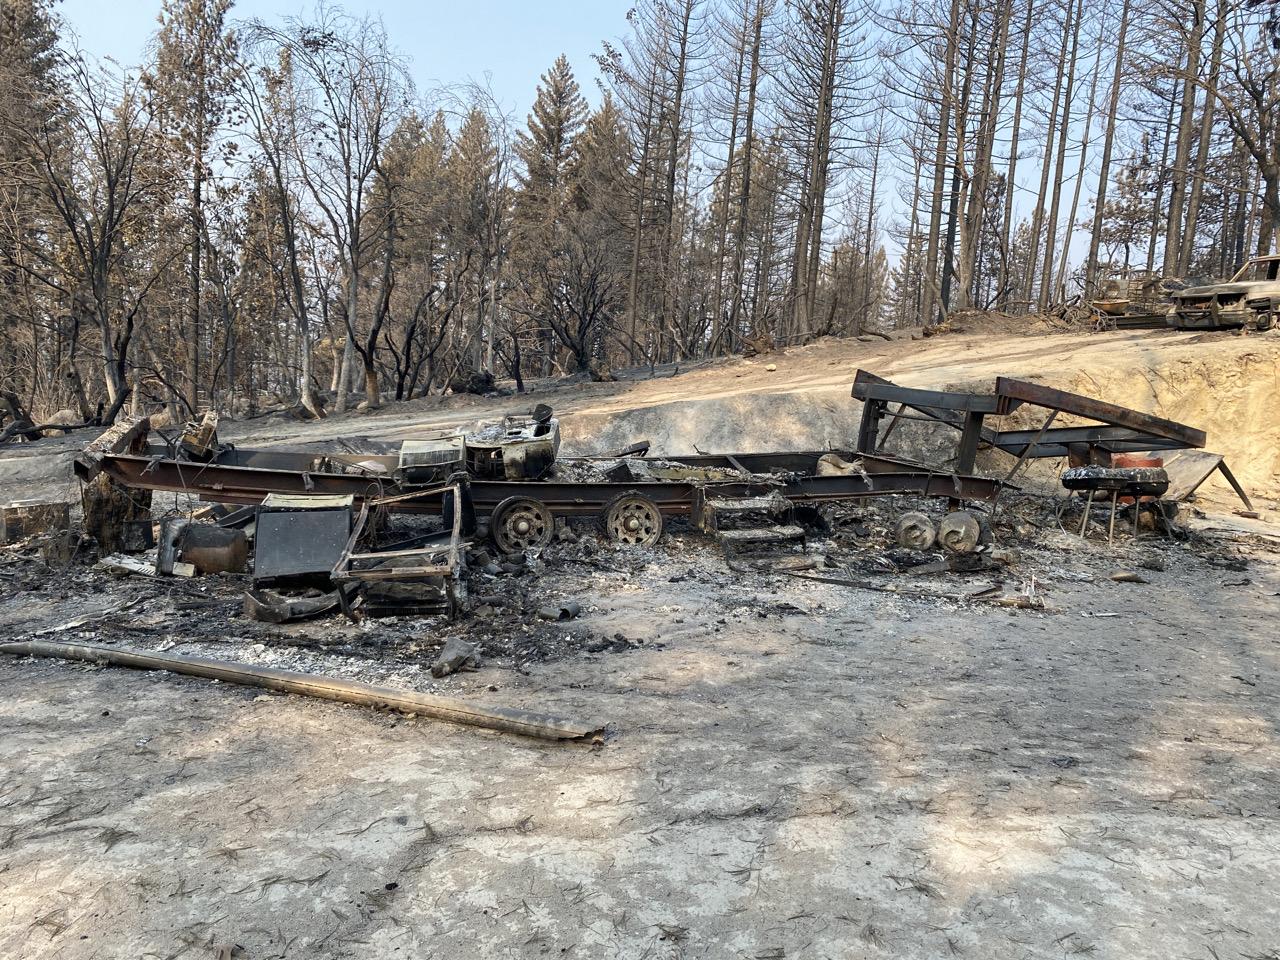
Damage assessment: destroyed